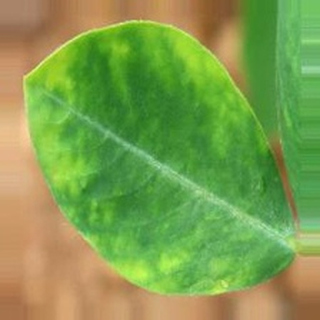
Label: groundnut_nutrition_deficiency